Darijo Srna

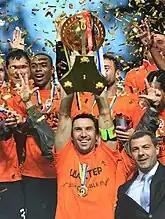
Srna lifting the Ukrainian Cup in 2011

In September 2006, Srna was temporarily dropped from the Croatian squad for a Euro 2008 qualifying match with Russia because of a late night partying spree in a local disco, along with teammates Boško Balaban and Ivica Olić.